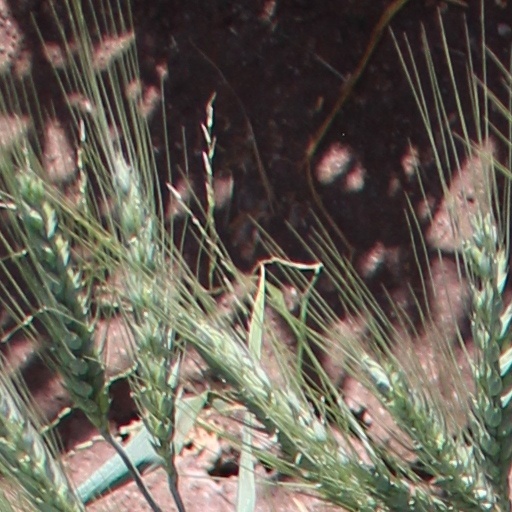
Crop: wheat